Francis turbine

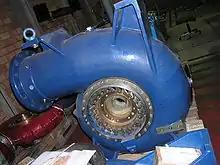
Small Swiss-made Francis turbine

Degree of reaction can be defined as the ratio of pressure energy change in the blades to total energy change of the fluid. This means that it is a ratio indicating the fraction of total change in fluid pressure energy occurring in the blades of the turbine. The rest of the changes occur in the stator blades of the turbines and the volute casing as it has a varying cross-sectional area. For example, if the degree of reaction is given as 50%, that means that half of the total energy change of the fluid is taking place in the rotor blades and the other half is occurring in the stator blades. If the degree of reaction is zero it means that the energy changes due to the rotor blades is zero, leading to a different turbine design called the Pelton Turbine.